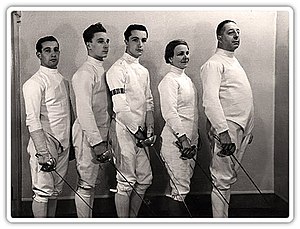
Giuseppe Mangiarotti
Giuseppe Mangiarotti var en italiensk fægter som deltog i de olympiske lege 1908 i London.